The Man Who Liked to Look at Himself

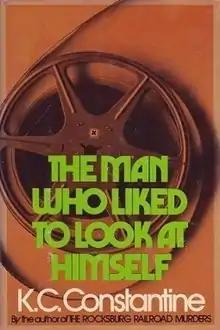
First edition

The Man Who Liked To Look at Himself is a crime novel by the American writer K. C. Constantine. The novel is set in 1970s Rocksburg, a fictional blue-collar, Rust Belt town in Western Pennsylvania (modeled on the author's hometown of McKees Rocks, Pennsylvania, adjacent to Pittsburgh).